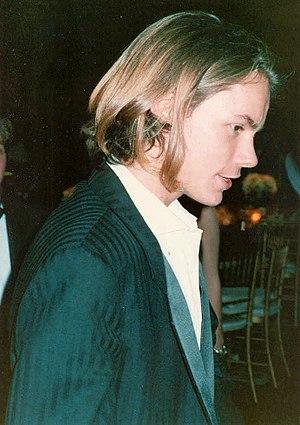
Harrison Ford [ˈhæɹəsən fɔɹd] est un acteur américain, né le 13 juillet 1942 à Chicago.